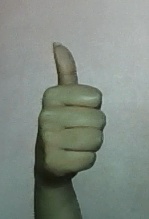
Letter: aleff